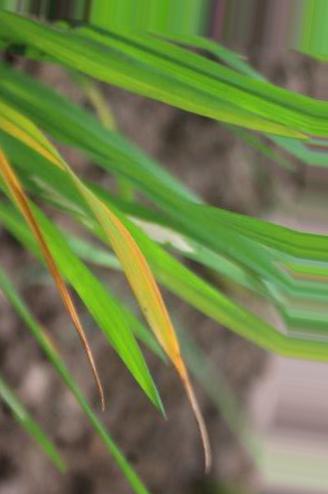
Nhãn: Tungro virus